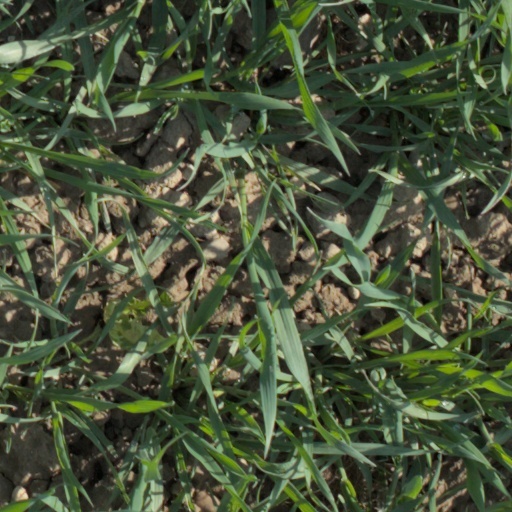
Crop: wheat